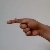
The image shows a hand gesture representing the letter 'G' in Indian Sign Language.